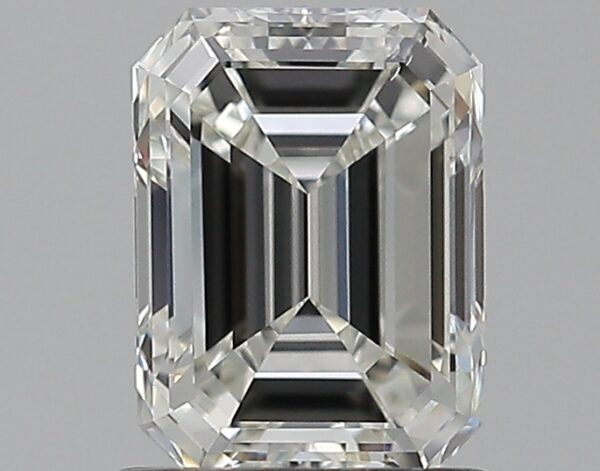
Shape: emerald
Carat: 1
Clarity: VS1
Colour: G
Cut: EX
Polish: EX
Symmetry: VG
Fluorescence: N
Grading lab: GIA
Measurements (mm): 6.75 x 4.98 x 3.28